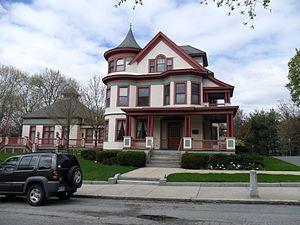
L'université Clark est une université américaine fondée en 1887, située à Worcester au Massachusetts.